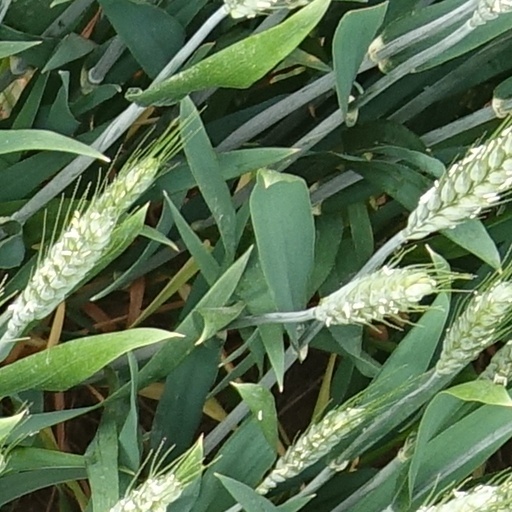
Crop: wheat